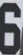
Number: 6